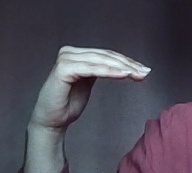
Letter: haa